Álex Ubago

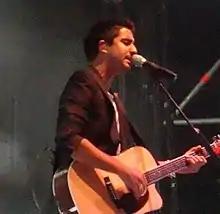
Alex Ubago

Álex Ubago (born Alejandro Martínez de Ubago Rodríguez on January 29, 1981, Vitoria-Gasteiz, Basque Country, Spain) is a Spanish singer-songwriter. He is especially known for his heartfelt voice and his ballads. He was able to record his debut album "¿Qué pides tú?" when manager Iñigo Argomaniz that used to go to Alex's cousin's bar heard a demo that Alex made for his girlfriend. His first album contains songs from that first demo recording; the songs are "Sabes" and "Hay Que Ver". Alex started to tour national radios with his guitar to sing his songs live and get further exposure. Eventually, this strategy worked, and his album finally hit the charts. But he reached absolute fame with the publication of the song "Sin Miedo A Nada", featuring Amaia Montero, which is his biggest hit to date.